Randolph, Tennessee

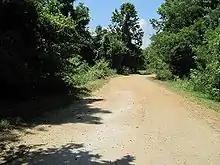
Unpaved portion of Ballard Slough Road

In 1833, a stagecoach road from Randolph to Jackson in Madison County, east of Randolph, was established. The antebellum route connected the two towns as well as the villages along the way two times per week. Randolph and Memphis were connected by a direct travel route later in the 1830s. The road was part of a mail line between Jackson and Memphis in Shelby County on which mail was delivered weekly on horseback. The exact routing of the segment between Randolph and Memphis is unknown. A fragment of the route bearing the former name, about in length, was in existence until about 2005. The remaining piece of Old Randolph Road was located about north of the mouth of the Wolf River and east of the Mississippi River, just south of the mouth of the Loosahatchie River in Memphis. As of 2010, the remaining fragment of Old Randolph Road is destroyed, the land on which the historic mail route was located is used as an industrial property. A publication dated 1862, reports that Randolph is "approached in the rear by several good roads".